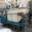
Label: truck